F(x) (group)

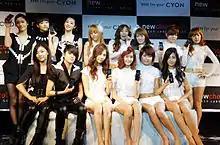
f(x) with Girls' Generation at a showcase for the LG Chocolate cellphone

SM introduced an upcoming girl group f(x) as a "Asia Pop Dance Group" with its goal the group focused on pop dance group. Their debut single "La Cha Ta" was released on September 1, with a showcase held the following day at Samseong Fashion Center in Gangnam. The group's broadcast debut was on September 5, on MBC's "Music Core". Shortly after their debut, f(x) featured in promotions of the LG Chocolate cell phone alongside Girls' Generation. Both groups released versions of the song "Chocolate Love"; f(x)'s being an electropop version released on October 8. They also released their first physical single, "Chu~♡", on November 9. A month later, the group appeared as special guests at Girls' Generation's Into The New World concert at the Olympic Fencing Gymnasium, Seoul.